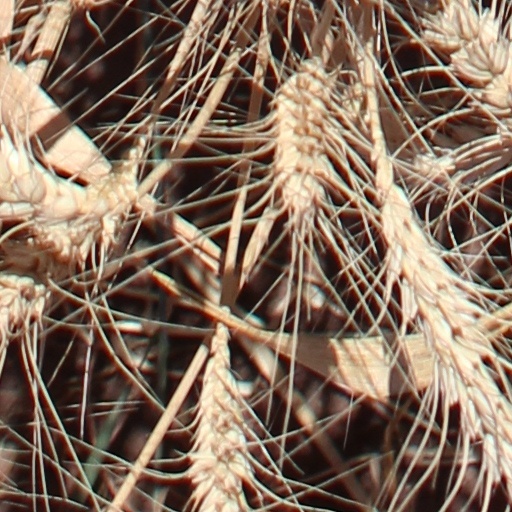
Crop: wheat